Jim Cohn

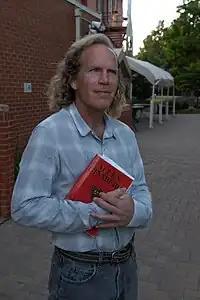
Jim Cohn

Jim Cohn is a poet, poetry activist, and spoken word artist in the United States.